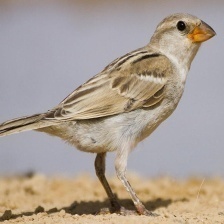
Species: HOUSE SPARROW
Scientific name: PASSER DOMESTICUS